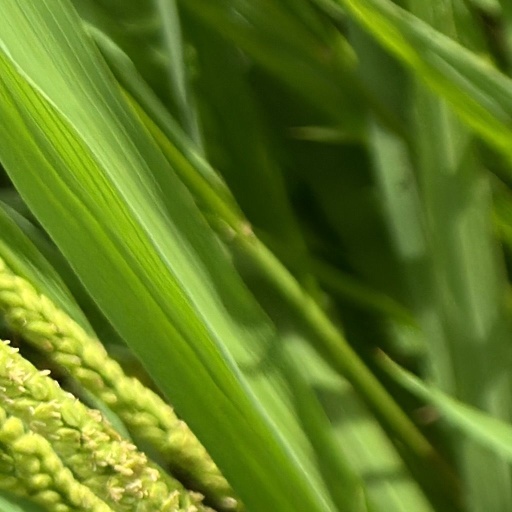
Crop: rice